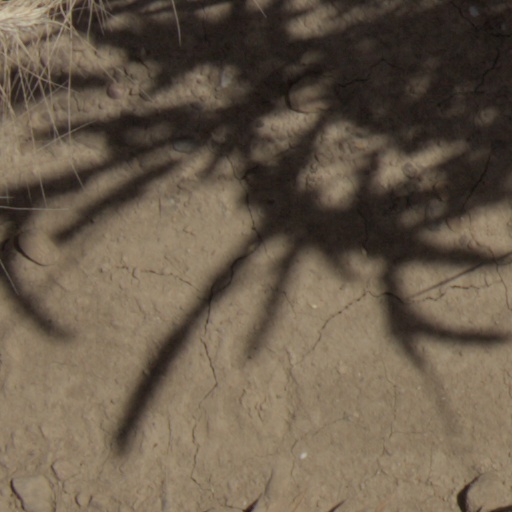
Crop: wheat